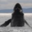
Label: whale